Falsehood (2001 film)

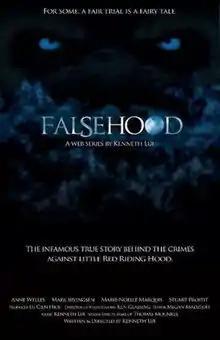
Web Series poster

Falsehood (2001) is a short film written and directed by Kenneth Lui starring Anne Welles, Mark Irvingsen, Marie-Noelle Marquis and Stuart Proffitt. Its style is a highly visual fusion of film noir against classic fairy tale motifs. It is written in the style of a courtroom drama with neo-noir elements.